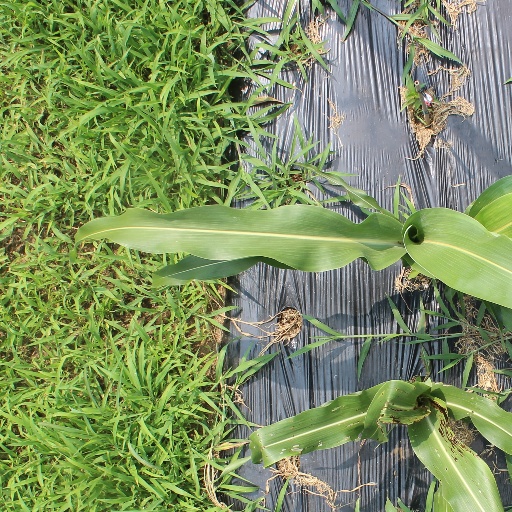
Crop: sorghum